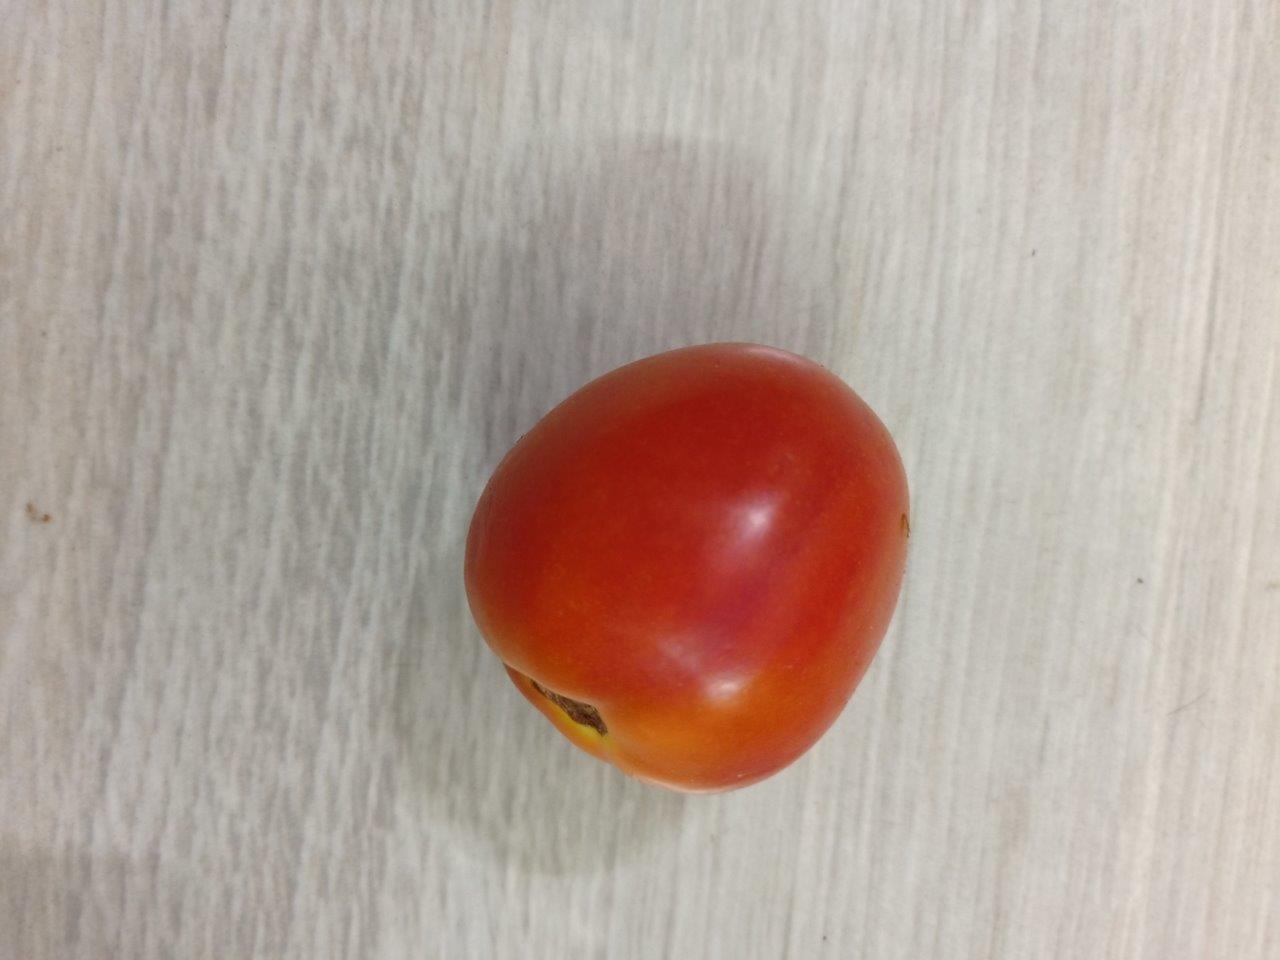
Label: Fresh